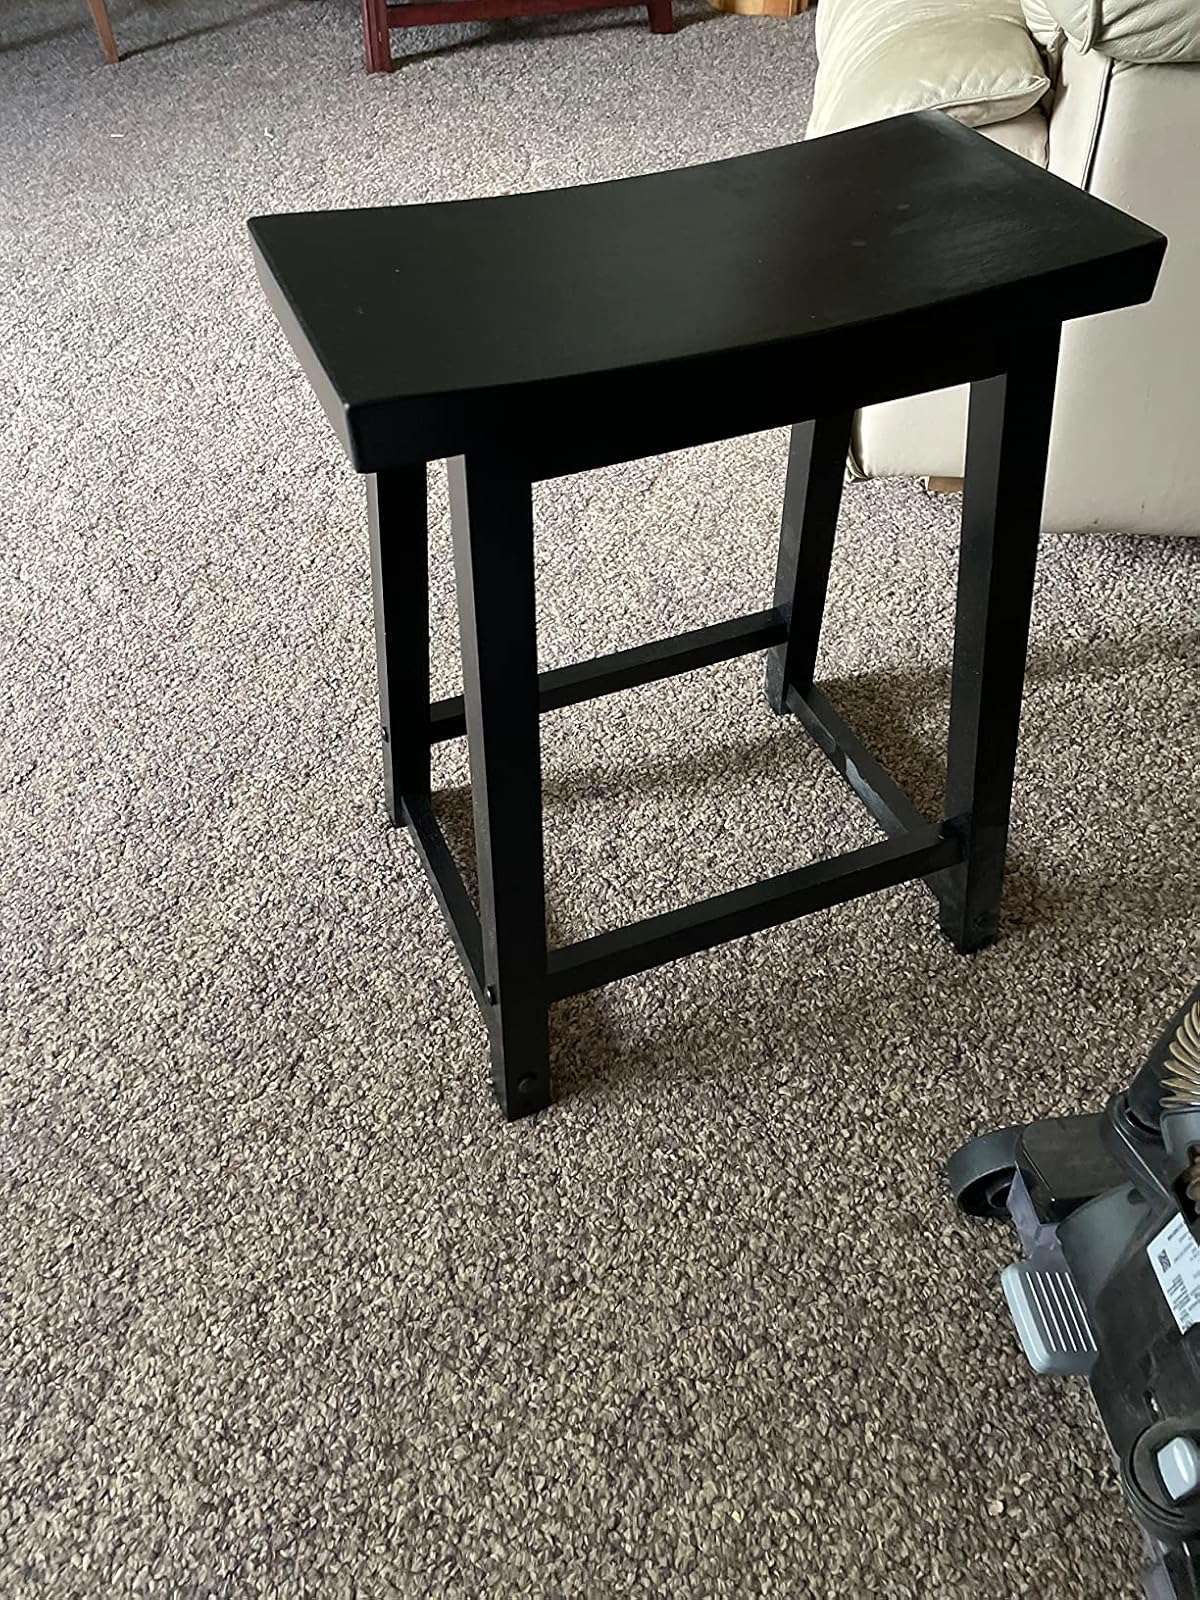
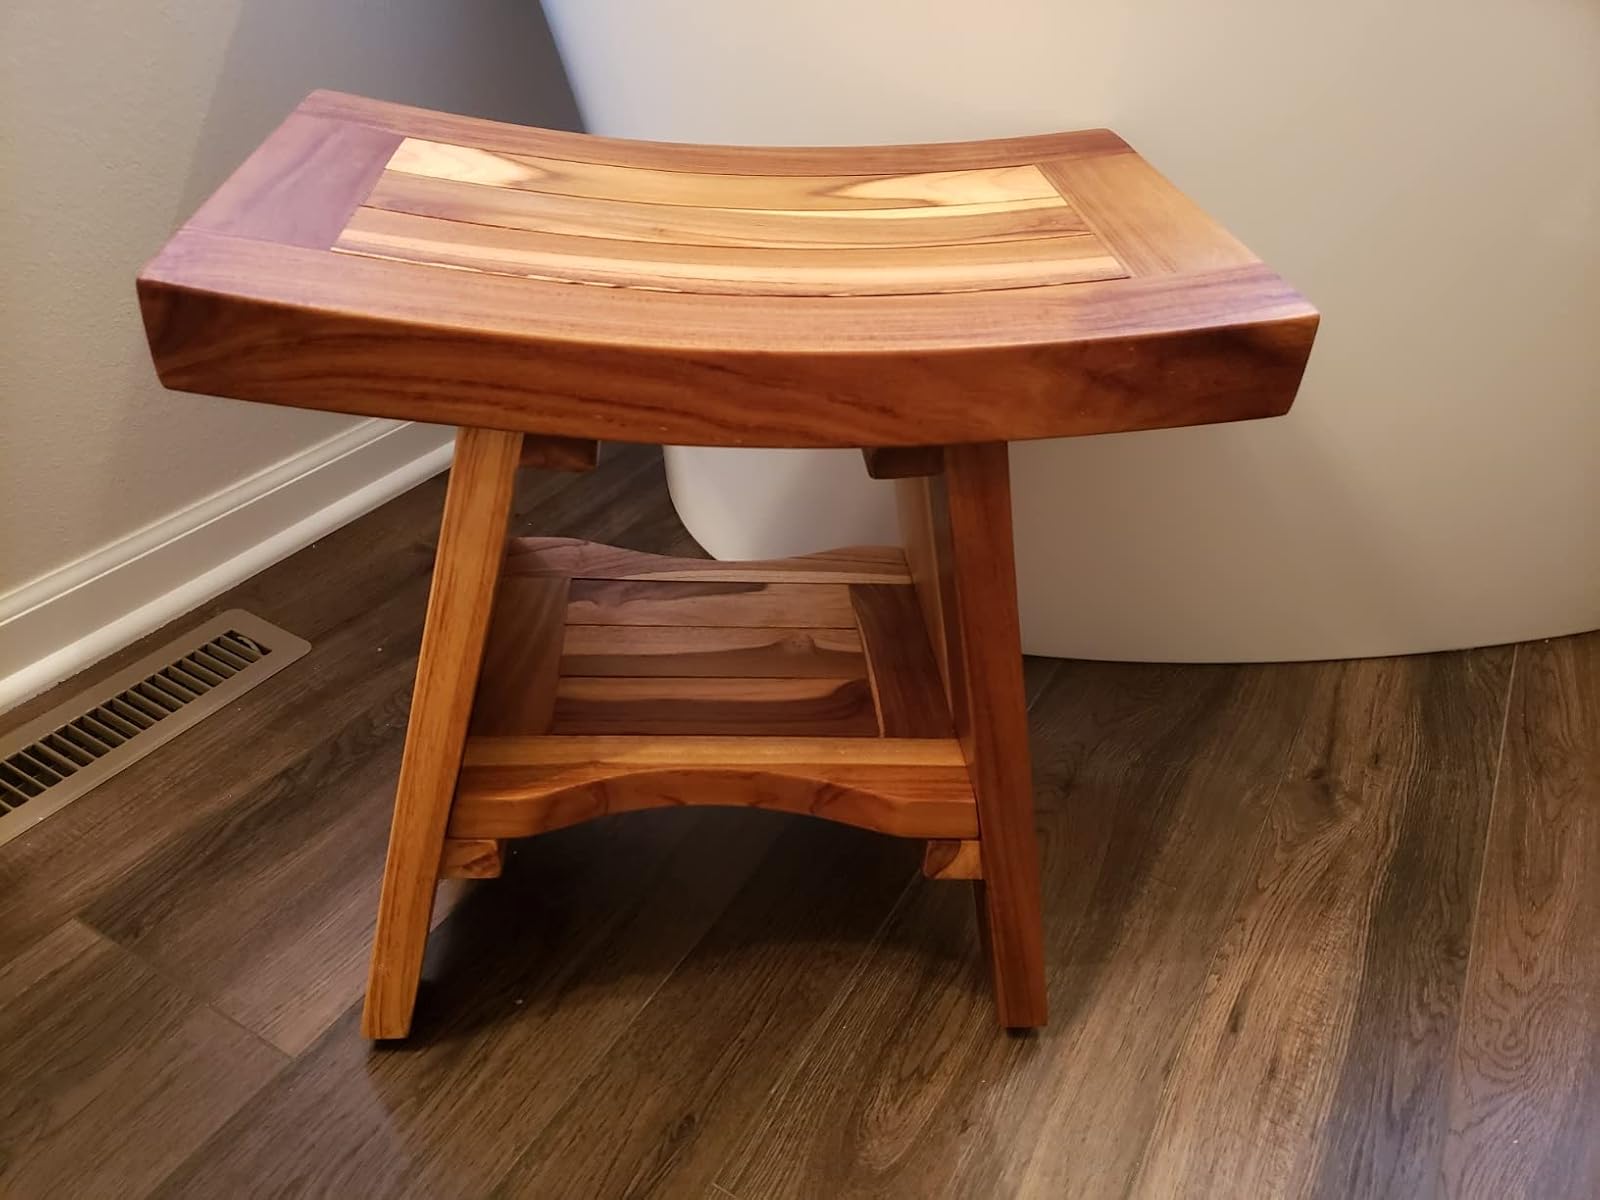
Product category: stool
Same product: no